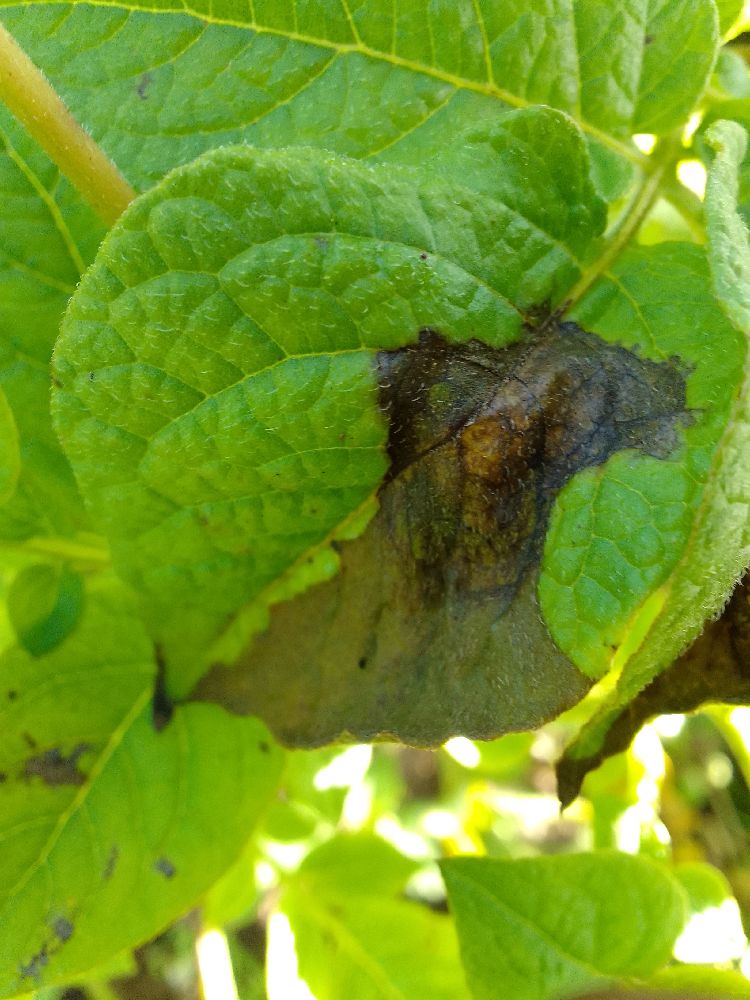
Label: Late blight